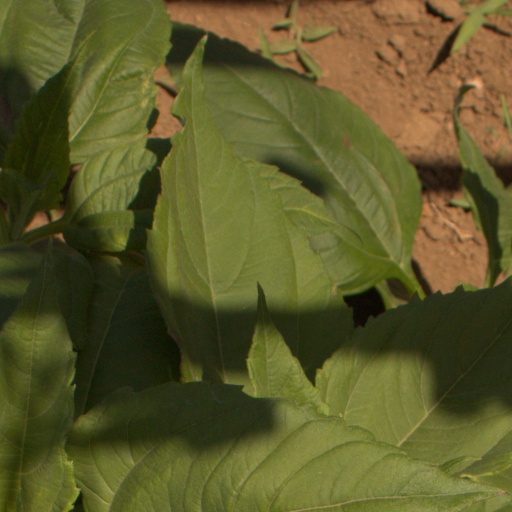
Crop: Jerusalem artichoke